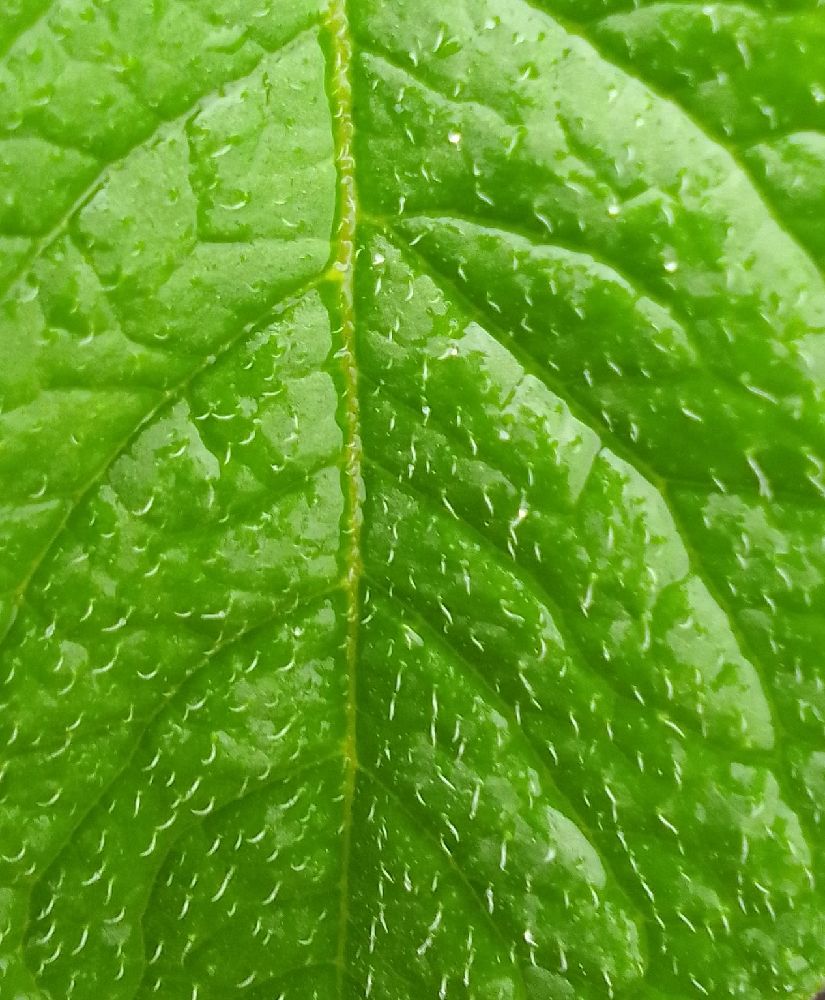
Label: Healthy